United Airlines Flight 232

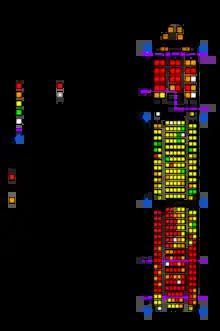
Locations of passengers indicated by severity/lack of injury, and reason of death from the NTSB report

Meanwhile, Records found that the airplane did not respond to his control column. Even with the control column turned all the way to the left, commanding maximum left aileron, and pulled all the way back, commanding maximum up elevatorinputs that would never be used together in normal flightthe aircraft was banking to the right with the nose dropping. Haynes attempted to level the aircraft with his own control column, then both Haynes and Records tried using their control columns together, but the aircraft still did not respond. Afraid the aircraft would roll into a completely inverted position (an unrecoverable situation), the crew reduced the left wing-mounted engine to idle and applied maximum power to the right engine. This caused the airplane to level slowly.